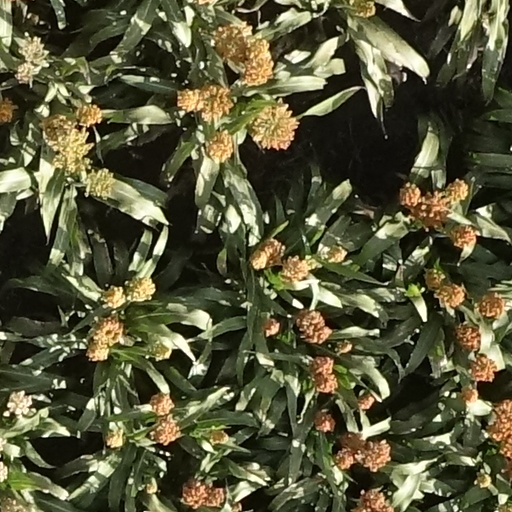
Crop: sorghum